Answer in natural language. Considering the relative positions, where is toilet (marked A) with respect to blurry image (marked B)? Choose between the following options: right or left
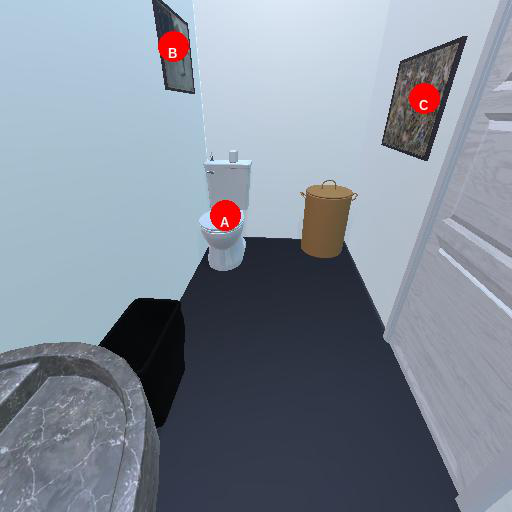
<answer>right</answer>